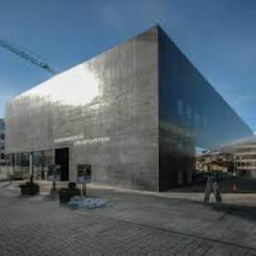
Kunstmuseum Liechtenstein